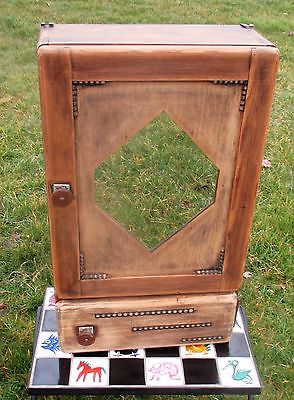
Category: cabinet